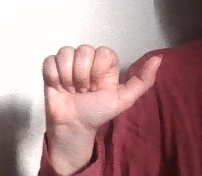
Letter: dhad